Post-medieval archaeology

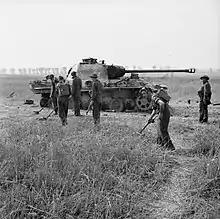
The British Army in the Normandy Campaign 1944 B8573

The emergence of post-medieval archaeology was first recognised in the 1970s in Europe. Before there had been no specific studies associated with this archaeological term. Considering prior to World War II, the use of archaeology wasn’t presented to examine the history and artefacts of Europe. This emergence of the term post-medieval archaeology was crucial in revealing parts of Europe which hadn’t gained full recognition and by further expanding the story of these European countries. It was also crucial in expanding further knowledge of Europe, which would benefit for tourism opportunities. For present day, the exploration of post-medieval archaeology continues to be explored. There is an expansion in the way that archaeologists take part in the different practices of archaeology and how the study of archaeology is accessed. For the future, the study of post-medieval archaeology is an ongoing practice which archaeologists are striving to uncover and connect with differing archaeological studies. During the beginnings of the study of post-medieval archaeology, there has been an issue regarding how to define the subject, and even had become a term which had been isolated in certain European settings. This is due to how the study of post-medieval archaeology can be viewed as an umbrella term in how it covers various periods of history. However, it is important to recognise the subject matter in a study of post-medieval archaeology and question how post-medieval archaeology can be displayed in a general term. Throughout the study of post-medieval archaeology, it is argued that it can be practised without written sources, that it primarily functions on the physical grand artefacts. Just like the study of history, post-medieval archaeology can benefit from the use of written sources. Additionally, the study of post-medieval archaeology goes beyond merely studying artefacts. It benefits to study the role of religion and other aspects which benefit archaeologists in gaining a better understanding of way of living. In a book titled ‘The Archaeology of Post-medieval Religion’, it strives to understand post-medieval religion, which can benefit study into other factors of post-medieval life such as the role of gender and other cultural aspects. A majority of research articles about this study of archaeology can be credited to the Society for Post-Medieval Archaeology. Another aspect of post-medieval archaeology finds that there is a focus on a fresh perspective in archaeological approaches. This is due to how discussions surrounding contemporary archaeological matters influence a better appreciation for the past and thus influencing archaeological research.